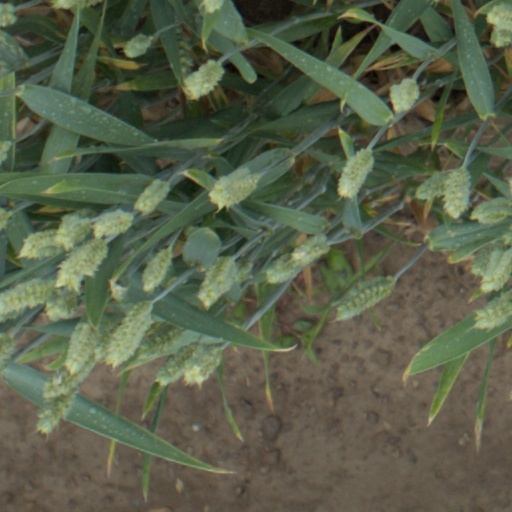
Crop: wheat